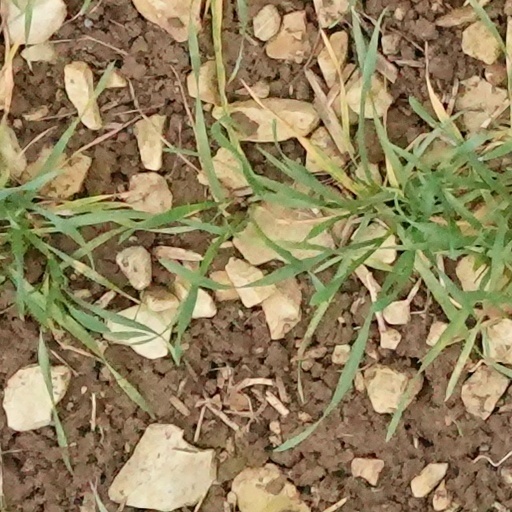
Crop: wheat